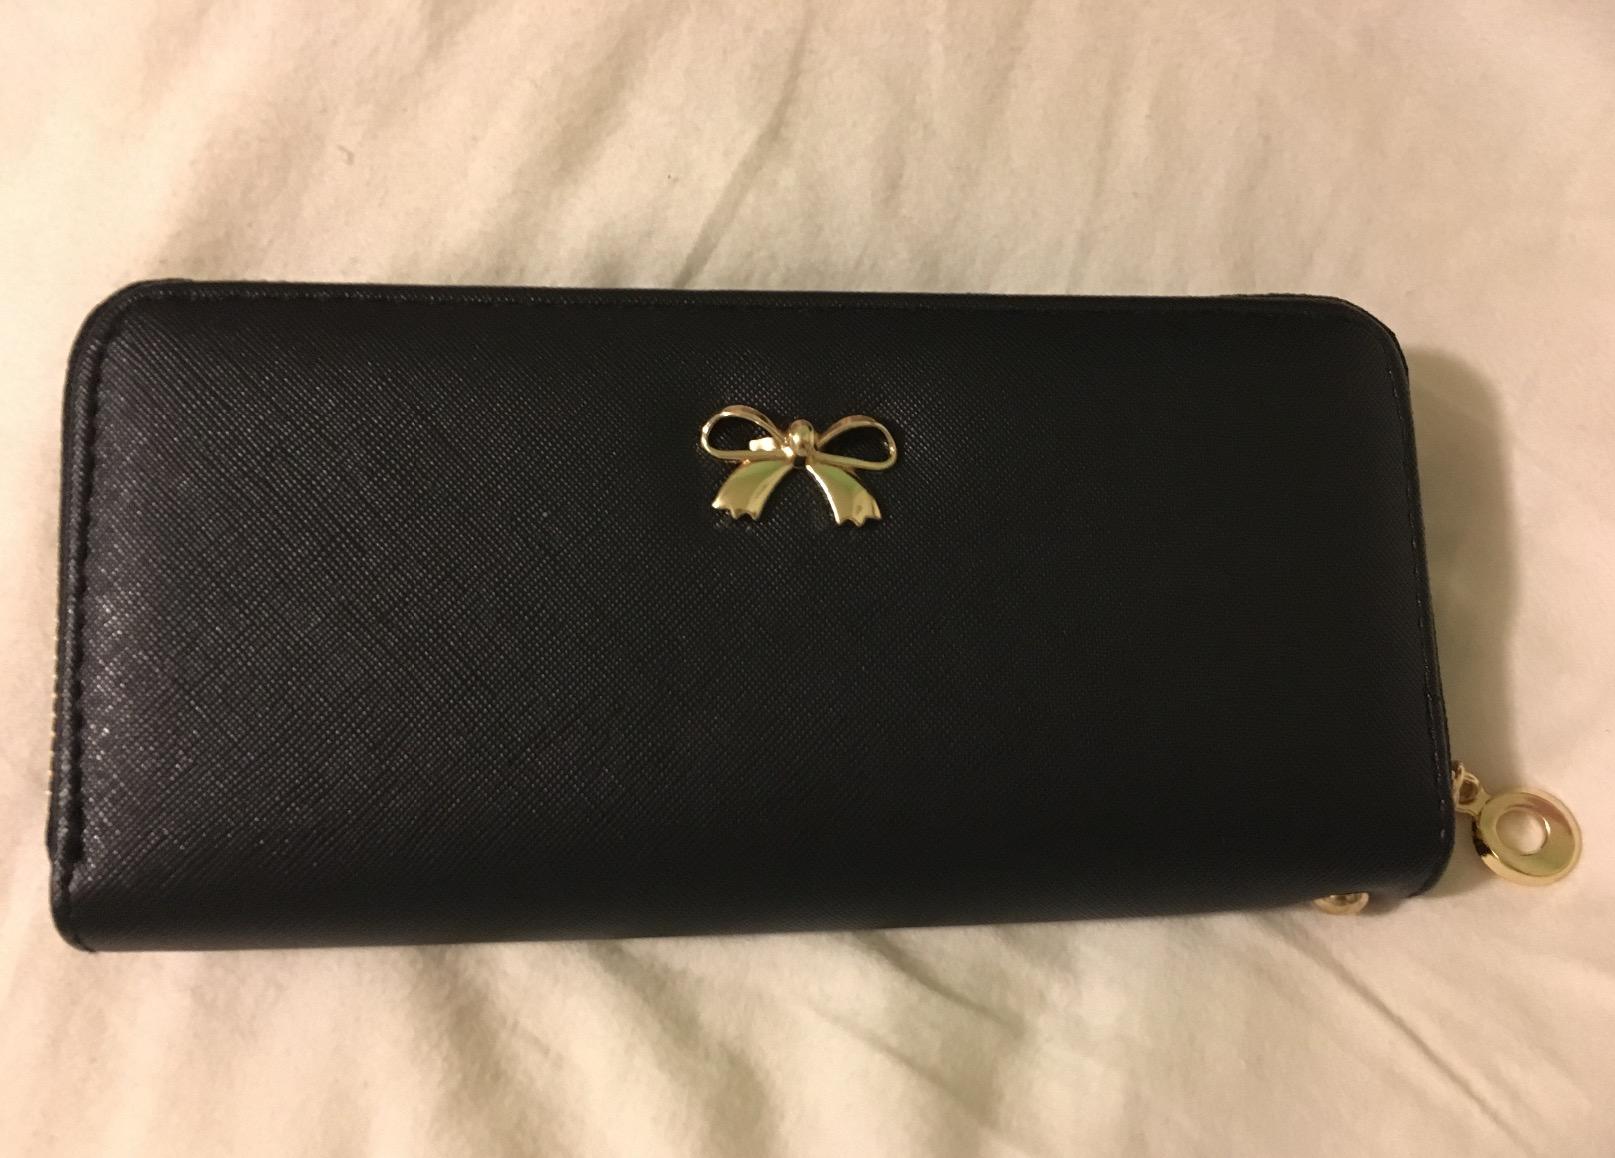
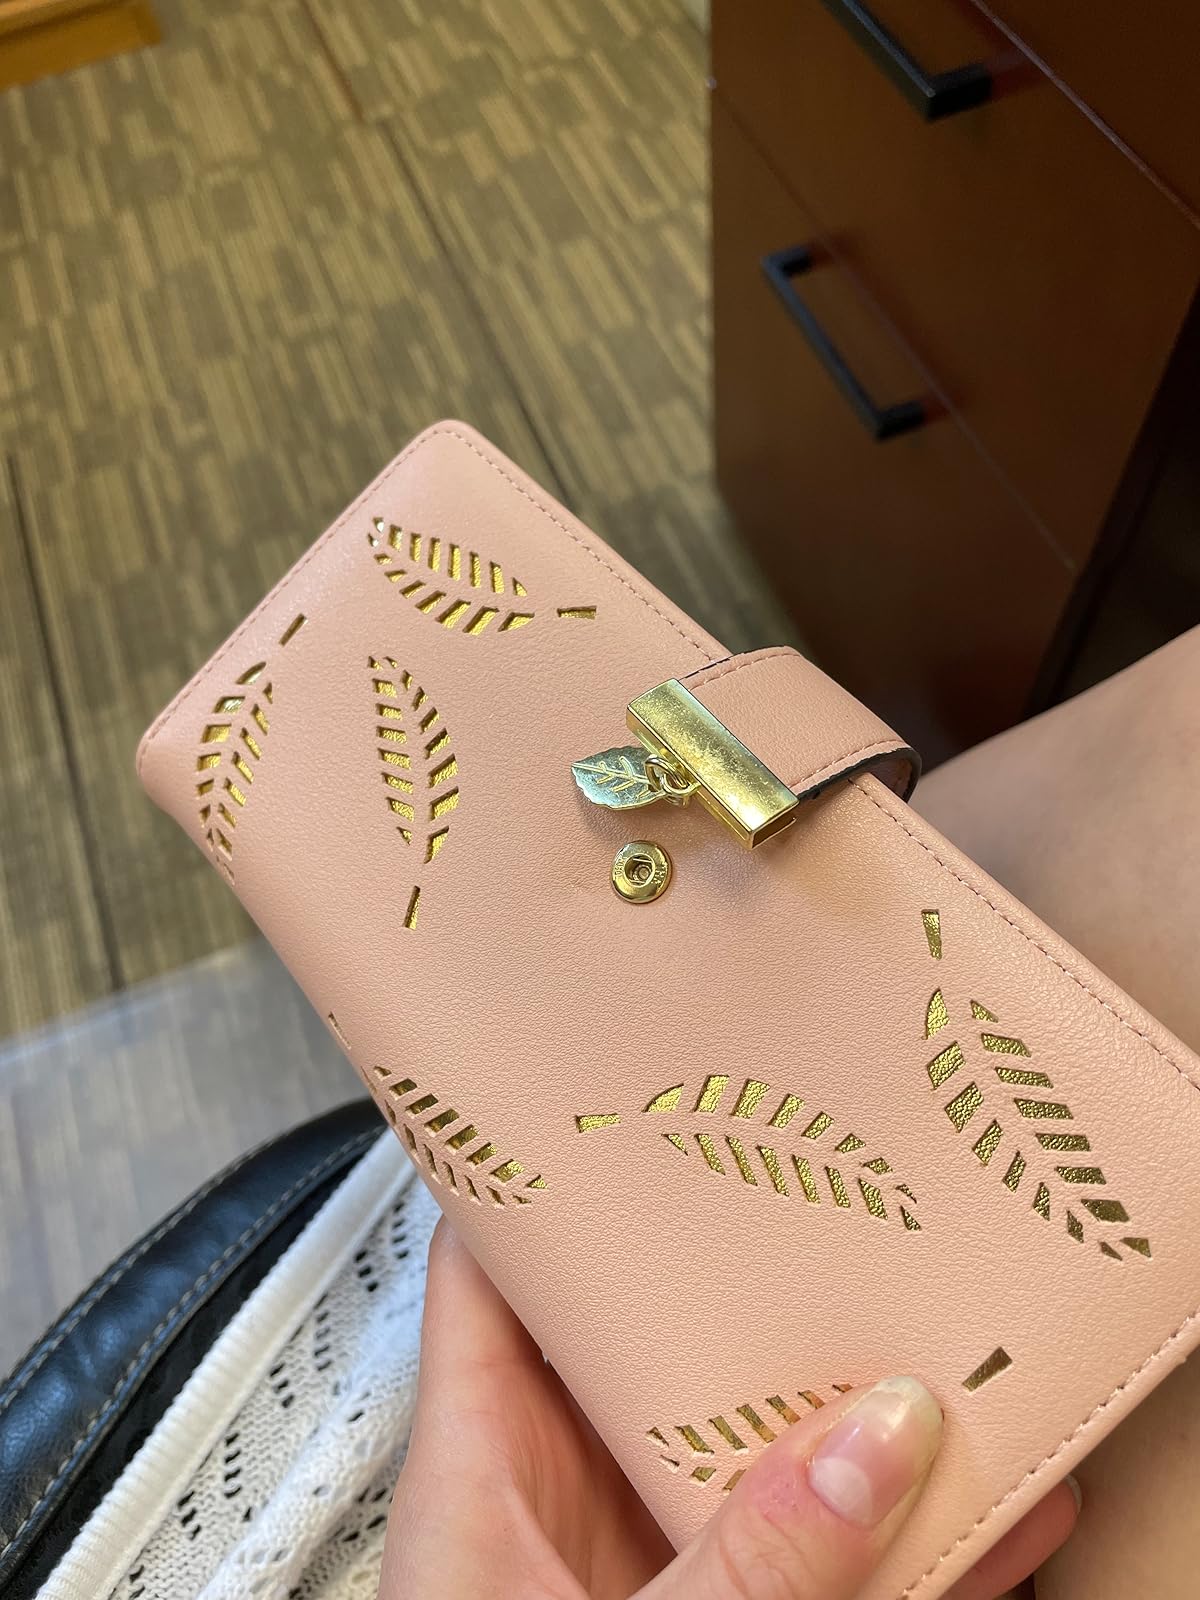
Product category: accessories_handbag
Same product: no